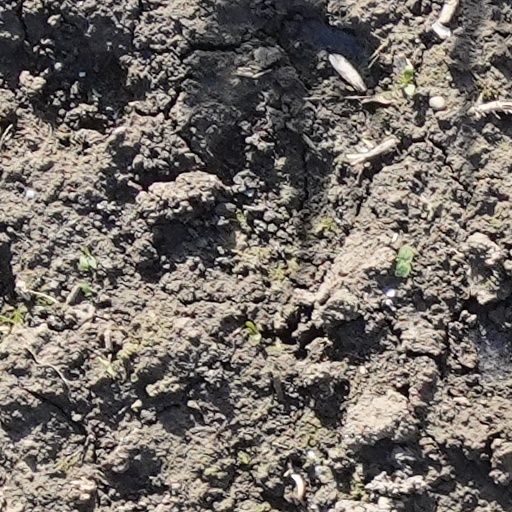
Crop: wheat